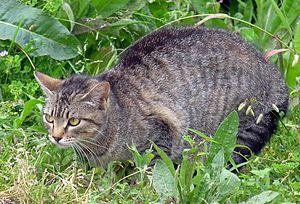
Cette liste commentée recense la mammalofaune aux Açores. Elle répertorie les espèces de mammifères açoréens actuels et celles qui ont été récemment classifiées comme éteintes. Cette liste comporte 44 espèces réparties en sept ordres et quinze familles, dont une est « en danger critique d'extinction », quatre sont « en danger », trois sont « vulnérables », une est « quasi menacée » et douze ont des « données insuffisantes » pour être classées.
Cette liste commentée recense la mammalofaune en Islande. Elle répertorie les espèces de mammifères islandais actuels et celles qui ont été récemment classifiées comme éteintes. Cette liste comporte 41 espèces réparties en sept ordres et 18 familles, dont quatre sont « en danger », trois sont « vulnérables », trois autres sont « quasi menacées » et quatre ont des « données insuffisantes » pour être classées.
Cette liste commentée recense la mammalofaune en Irlande. Elle répertorie les espèces de mammifères irlandais actuels et celles qui ont été récemment classifiées comme éteintes. Cette liste comporte 80 espèces réparties en dix ordres et 28 familles, dont quatre sont « en danger », trois sont « vulnérables », quatre sont « quasi menacées » et neuf ont des « données insuffisantes » pour être classées.
Cette liste commentée recense la mammalofaune au Danemark. Elle répertorie les espèces de mammifères danois actuels et celles qui ont été récemment classifiées comme éteintes. Cette liste comporte 106 espèces réparties en dix ordres et 32 familles, dont une est « en danger critique d'extinction », cinq sont « en danger », quatre sont « vulnérables », huit sont « quasi menacées » et huit autres ont des « données insuffisantes » pour être classées.